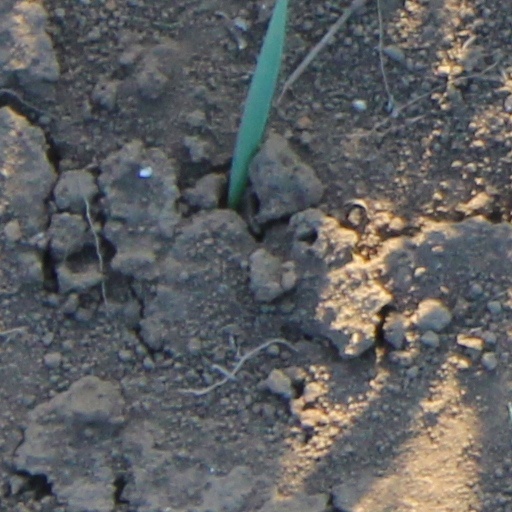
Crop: wheat